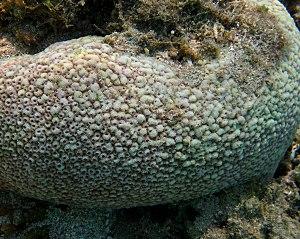
Une colonie de corail Astrea curta à la Réunion.
Astrea est un genre de coraux durs de la famille des Merulinidae.
L'île de La Réunion est un département d'outre-mer français situé dans le sud-ouest de l'océan Indien.
Astrea curta est une espèce de coraux appartenant à la famille des Merulinidae.